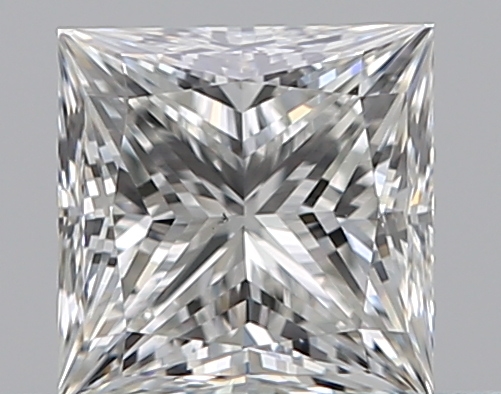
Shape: princess
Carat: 0.5
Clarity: VS2
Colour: H
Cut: EX
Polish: EX
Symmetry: VG
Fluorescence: F
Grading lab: GIA
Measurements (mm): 4.27 x 4.26 x 3.14